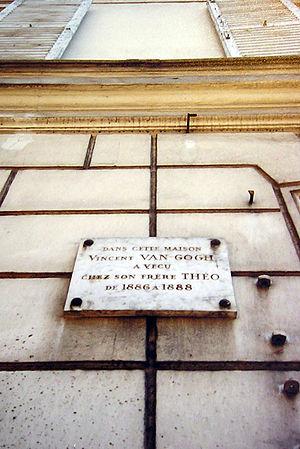
54, Rue Lepic, Paris
Vincent Willem van Gogh, né le 30 mars 1853 à Groot-Zundert, aux Pays-Bas, et mort le 29 juillet 1890 à Auvers-sur-Oise, en France, est un peintre et dessinateur néerlandais. Son œuvre pleine de naturalisme, inspirée par l'impressionnisme et le pointillisme, annonce le fauvisme et l'expressionnisme.